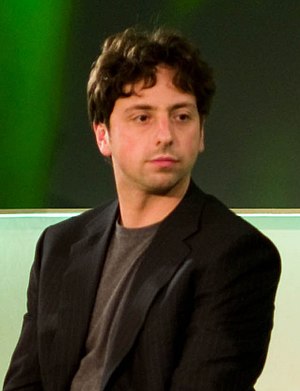
Sergej Brin
Sergej Brin in 2008
Sergej Mikhailovitj Brin er en amerikansk entreprenør. Brin studerede datalogi og matematik før han stiftede Google sammen med Lawrence E. Page. Brin er President of Technology hos Google og har aktiver til en vurderet sum af 54,7 milliarder $, hvilket gør ham til den 14. rigeste person i verden.